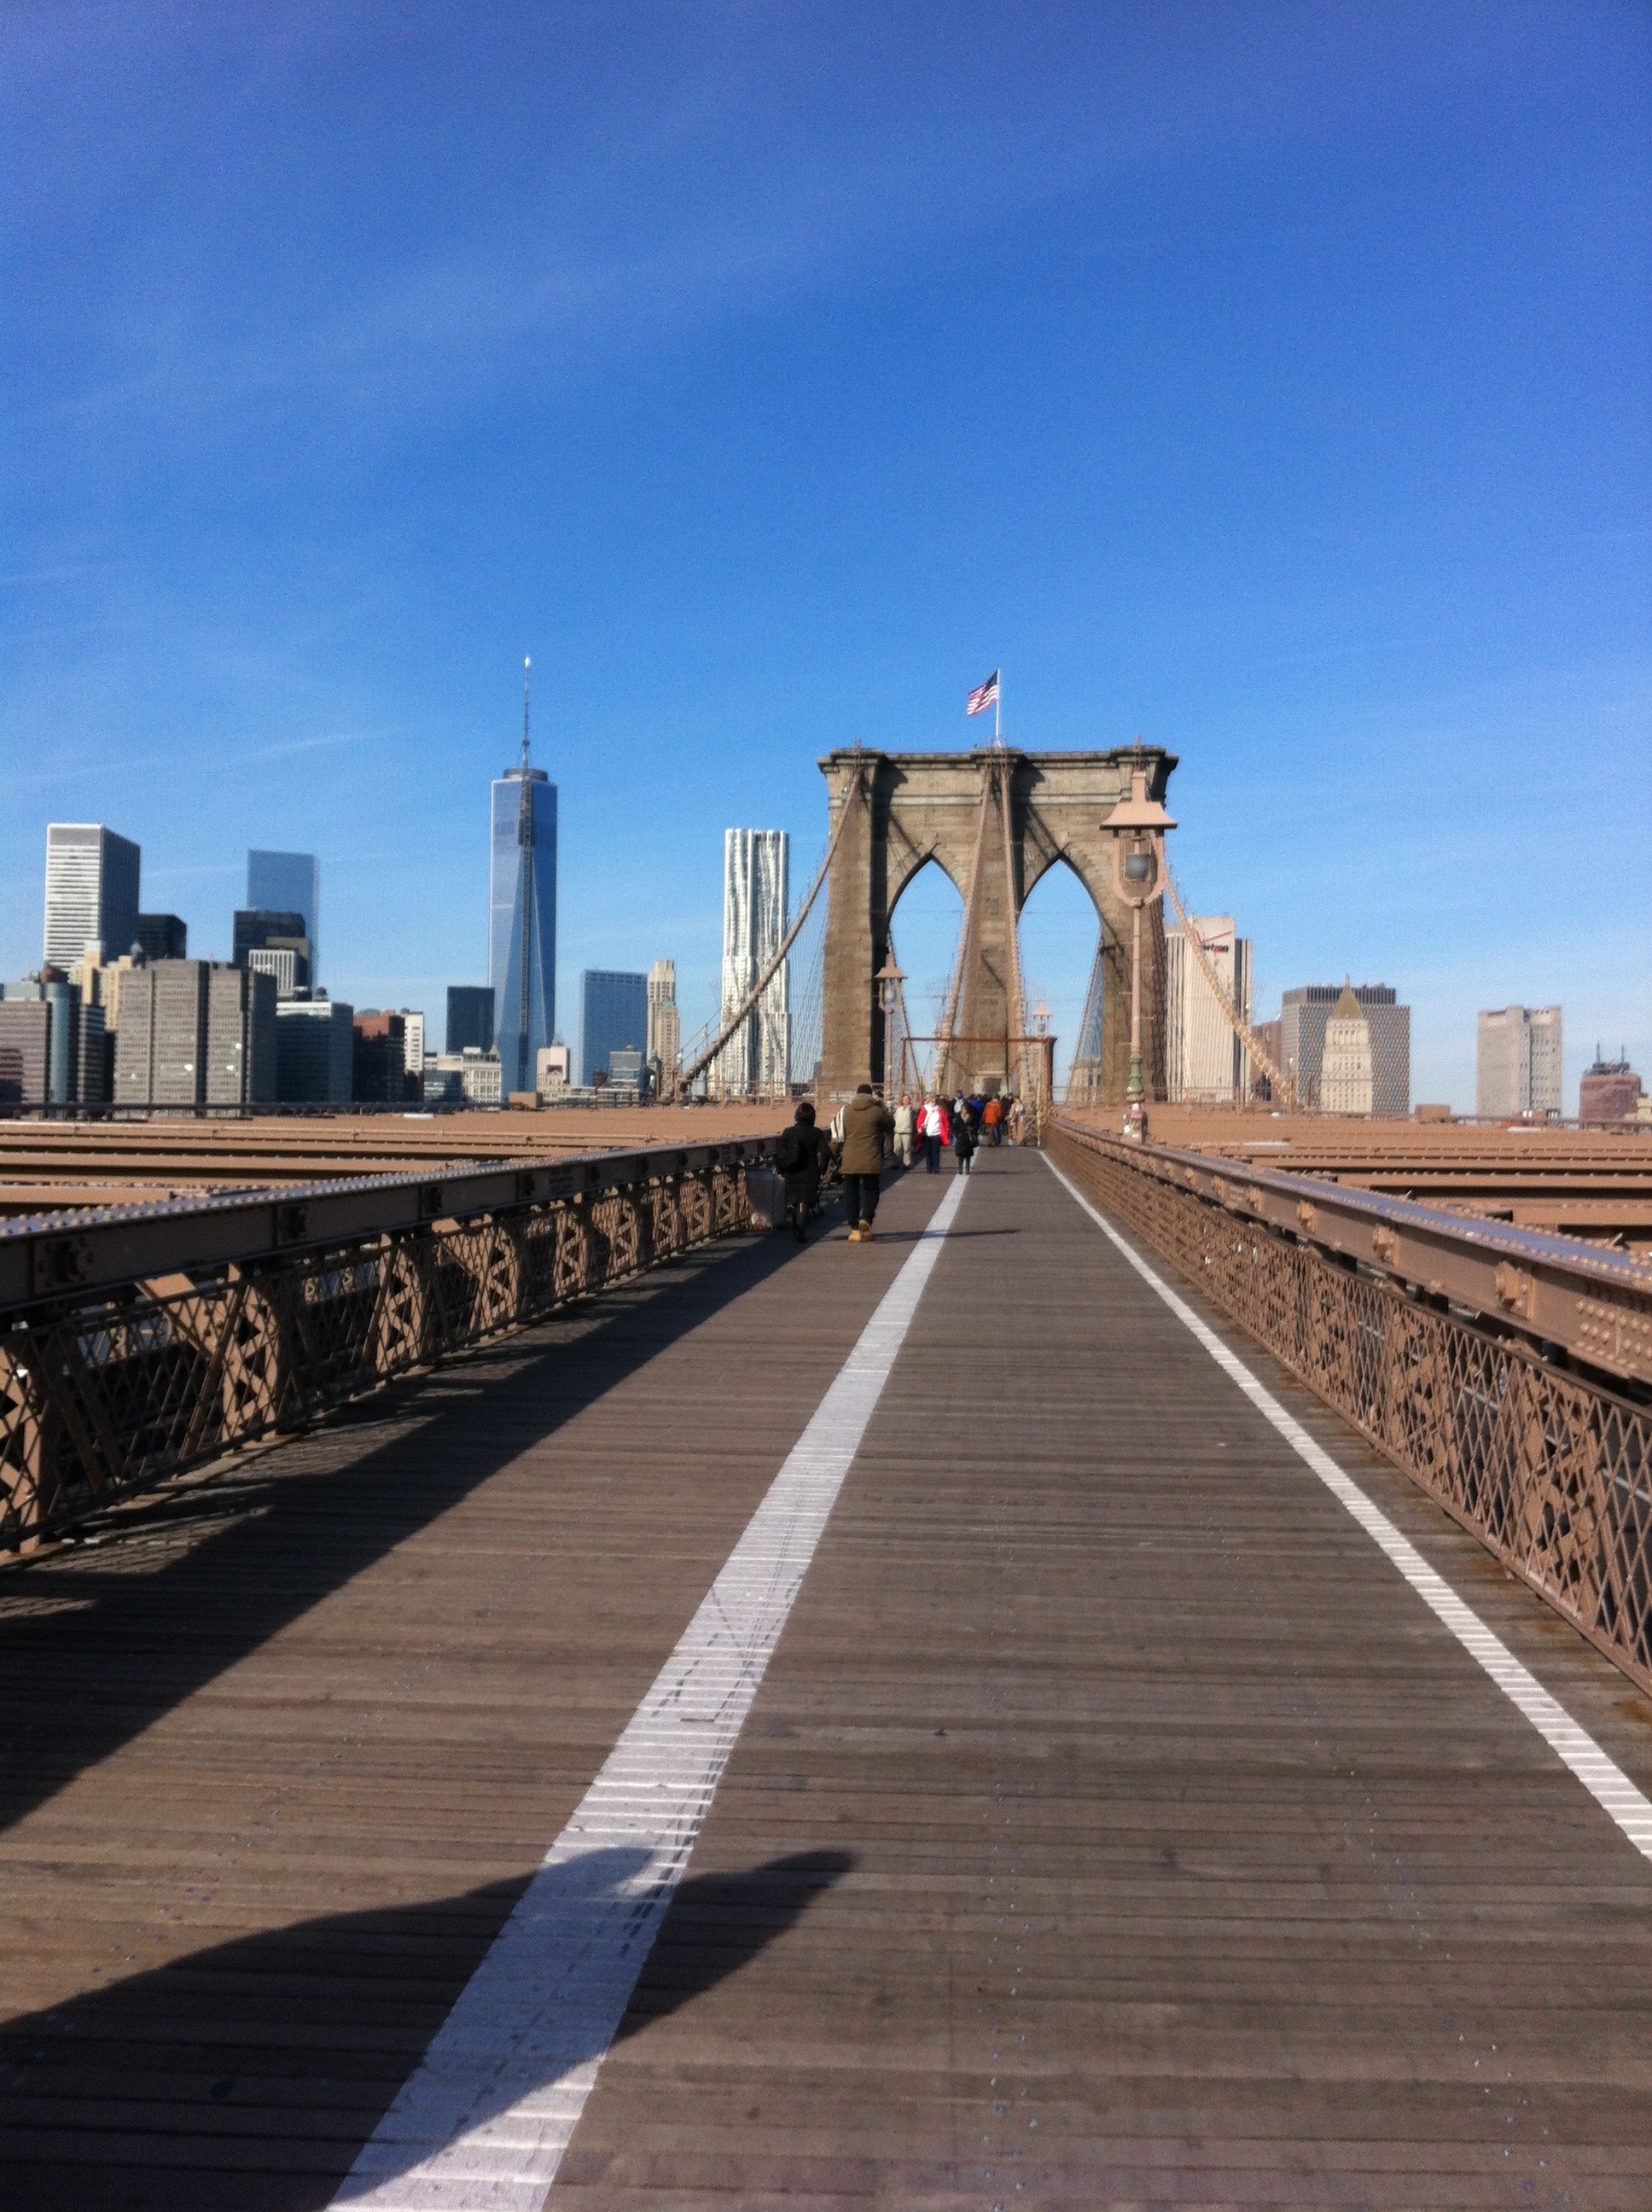
boardwalk, bridge, skyline, city, new york, pier, walkway, cityscape, downtown, arch, brooklyn bridge, landmark, brooklyn, human settlement, nonbuilding structure